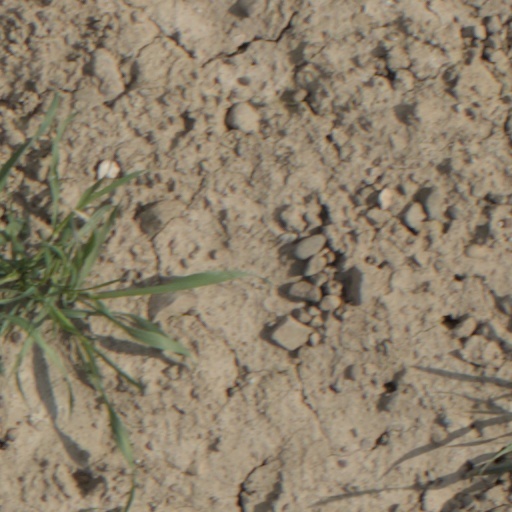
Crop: wheat